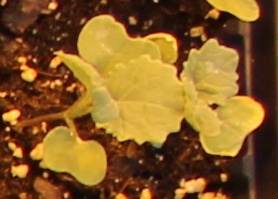
Label: Canola